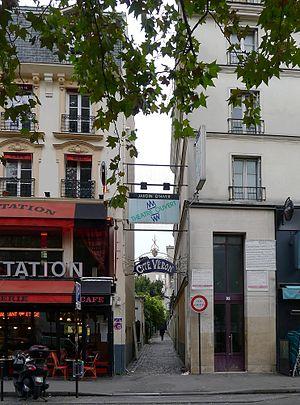
Cité Véron - Paris XVIII
Le boulevard de Clichy est une voie entre les 9ᵉ et 18ᵉ arrondissements de Paris.
Boris Vian, né le 10 mars 1920 à Ville-d'Avray et mort le 23 juin 1959 à Paris, est un écrivain, poète, parolier, chanteur, critique musical, musicien de jazz et directeur artistique français. Ingénieur formé à l'École centrale, il s'est aussi adonné aux activités de scénariste, de traducteur, de conférencier, d'acteur et de peintre.
La cité Véron est une voie située dans le quartier des Grandes-Carrières du 18ᵉ arrondissement de Paris.